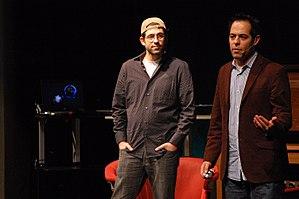
JibJab est un studio numérique de divertissement situé à Venice, en Californie, aux États-Unis. Fondée en 1999 par Evan et Gregg Spiridellis, la société a été remarquée durant l'élection présidentielle américaine de 2004 grâce à la vidéo This Land où deux personnages animés figurant George W. Bush et John Kerry chantent sur l'air de This Land Is Your Land. Outre les vidéos originales, JibJab est également spécialisé dans les e-cards.